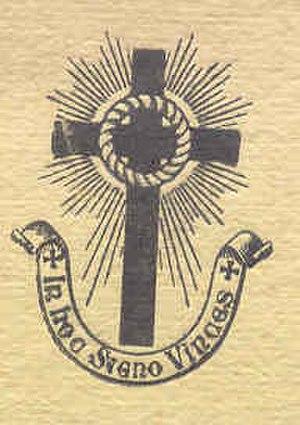
Les Filles de la Croix (de Liège) forment une congrégation religieuse féminine de droit pontifical. Fondée en 1833 à Liège, en Belgique, la congrégation est engagée principalement dans des œuvres d'éducation féminine, en Belgique, Grande-Bretagne, Allemagne, Italie, Brésil, Inde et Pakistan.